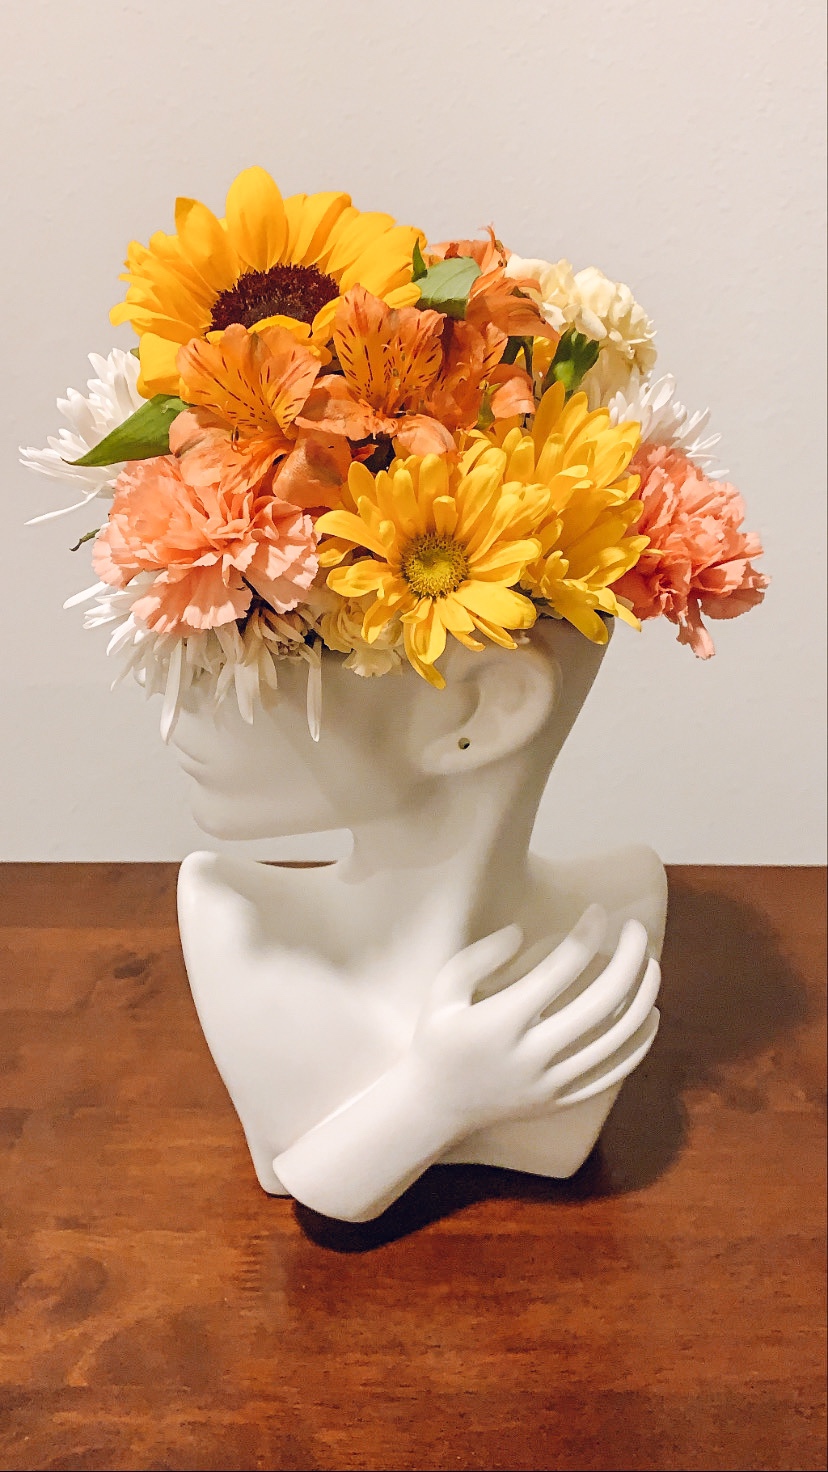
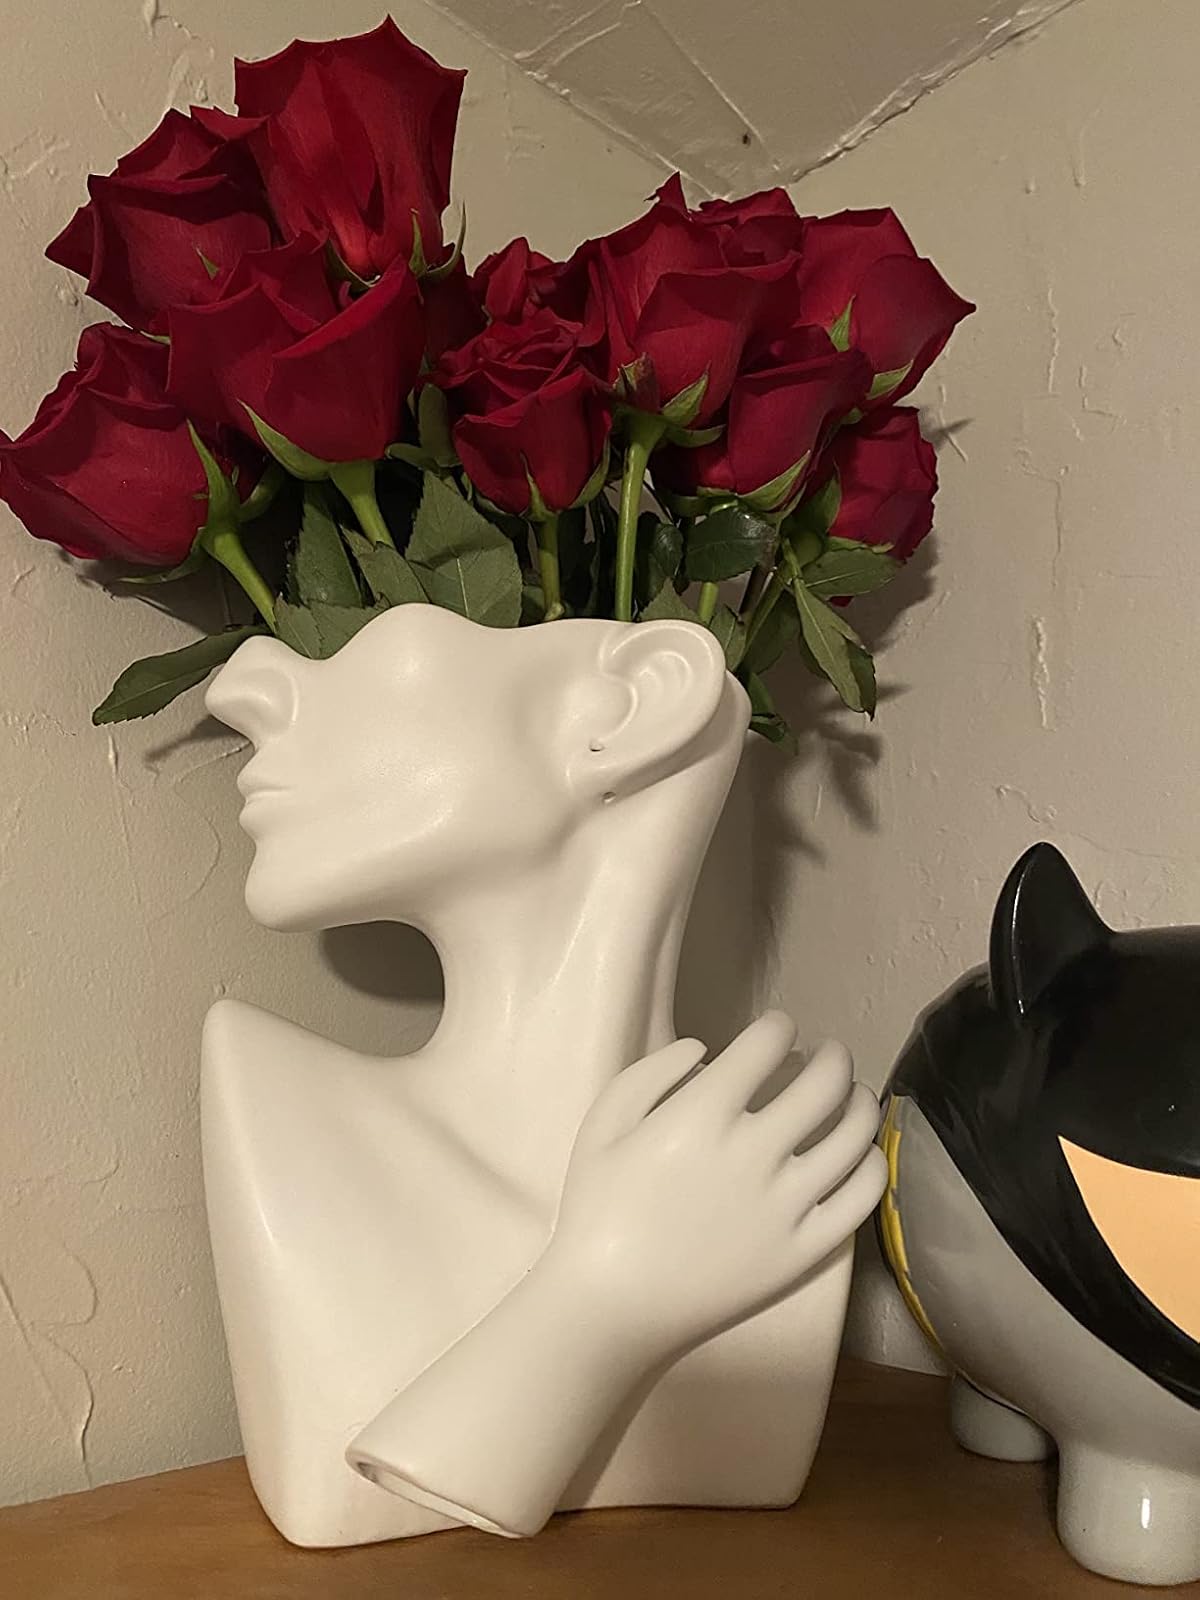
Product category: vase
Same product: yes